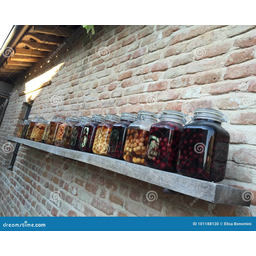
Label: glass